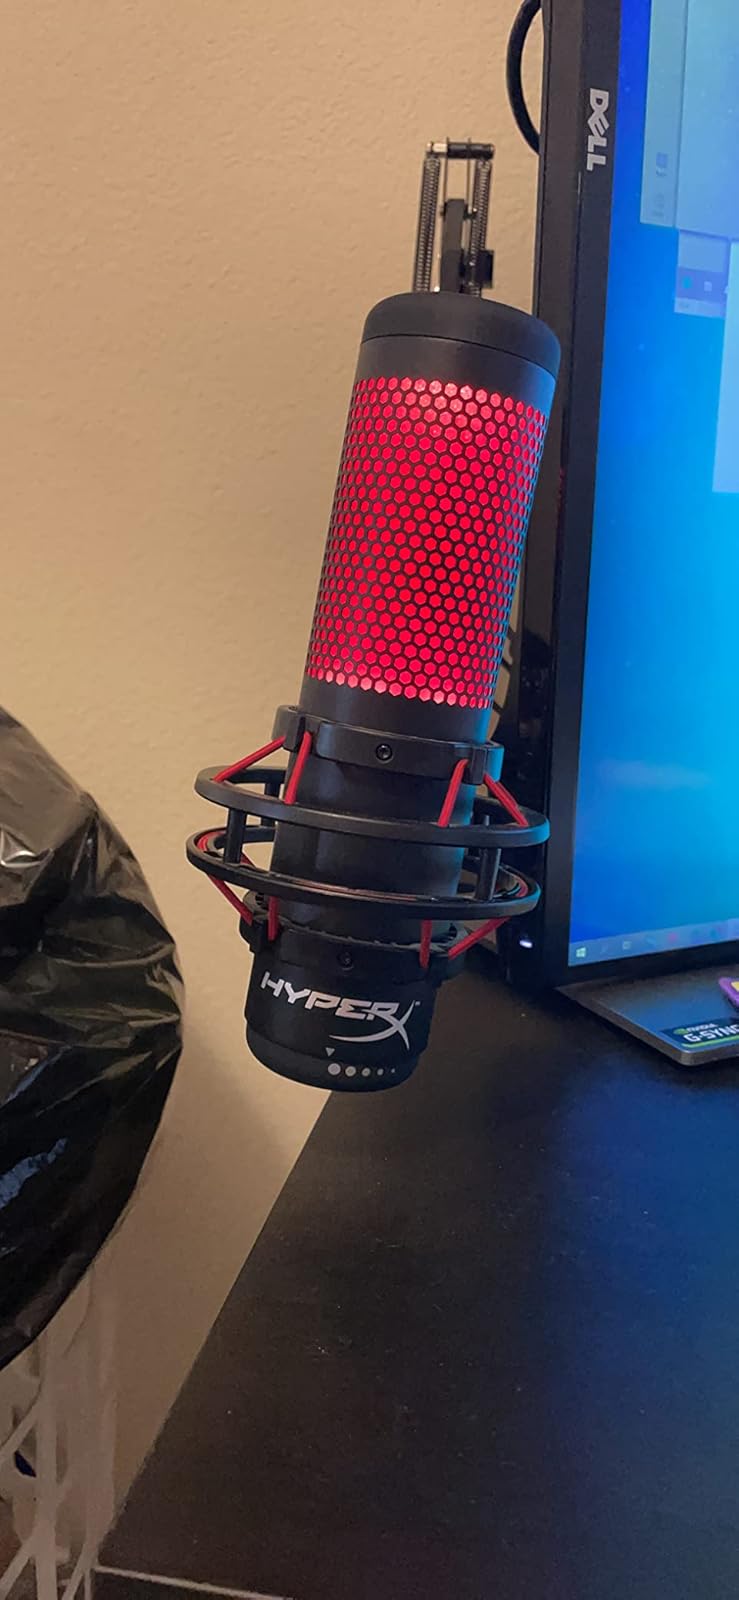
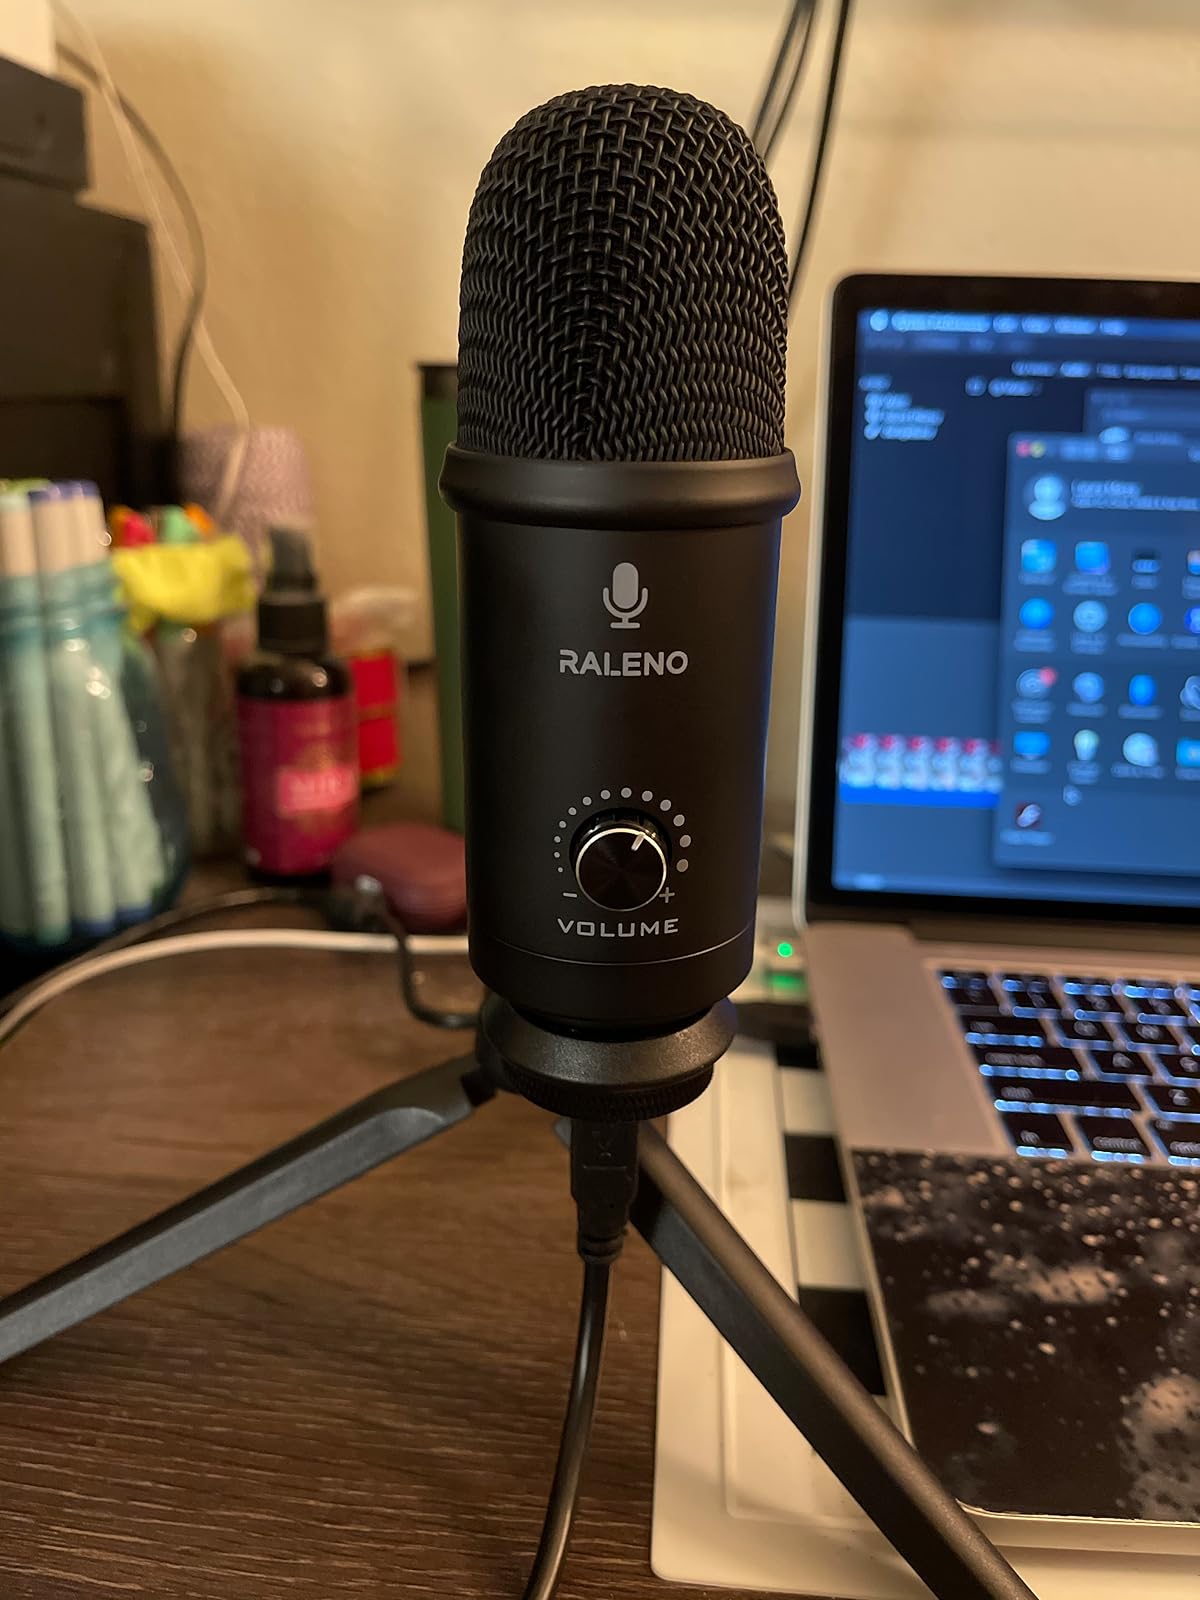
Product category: microphone
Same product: no